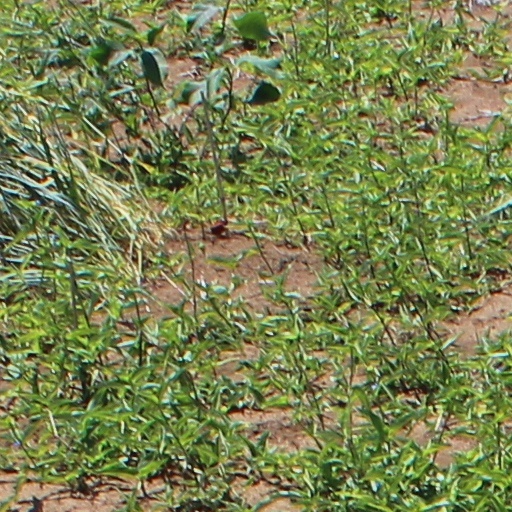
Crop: wheat